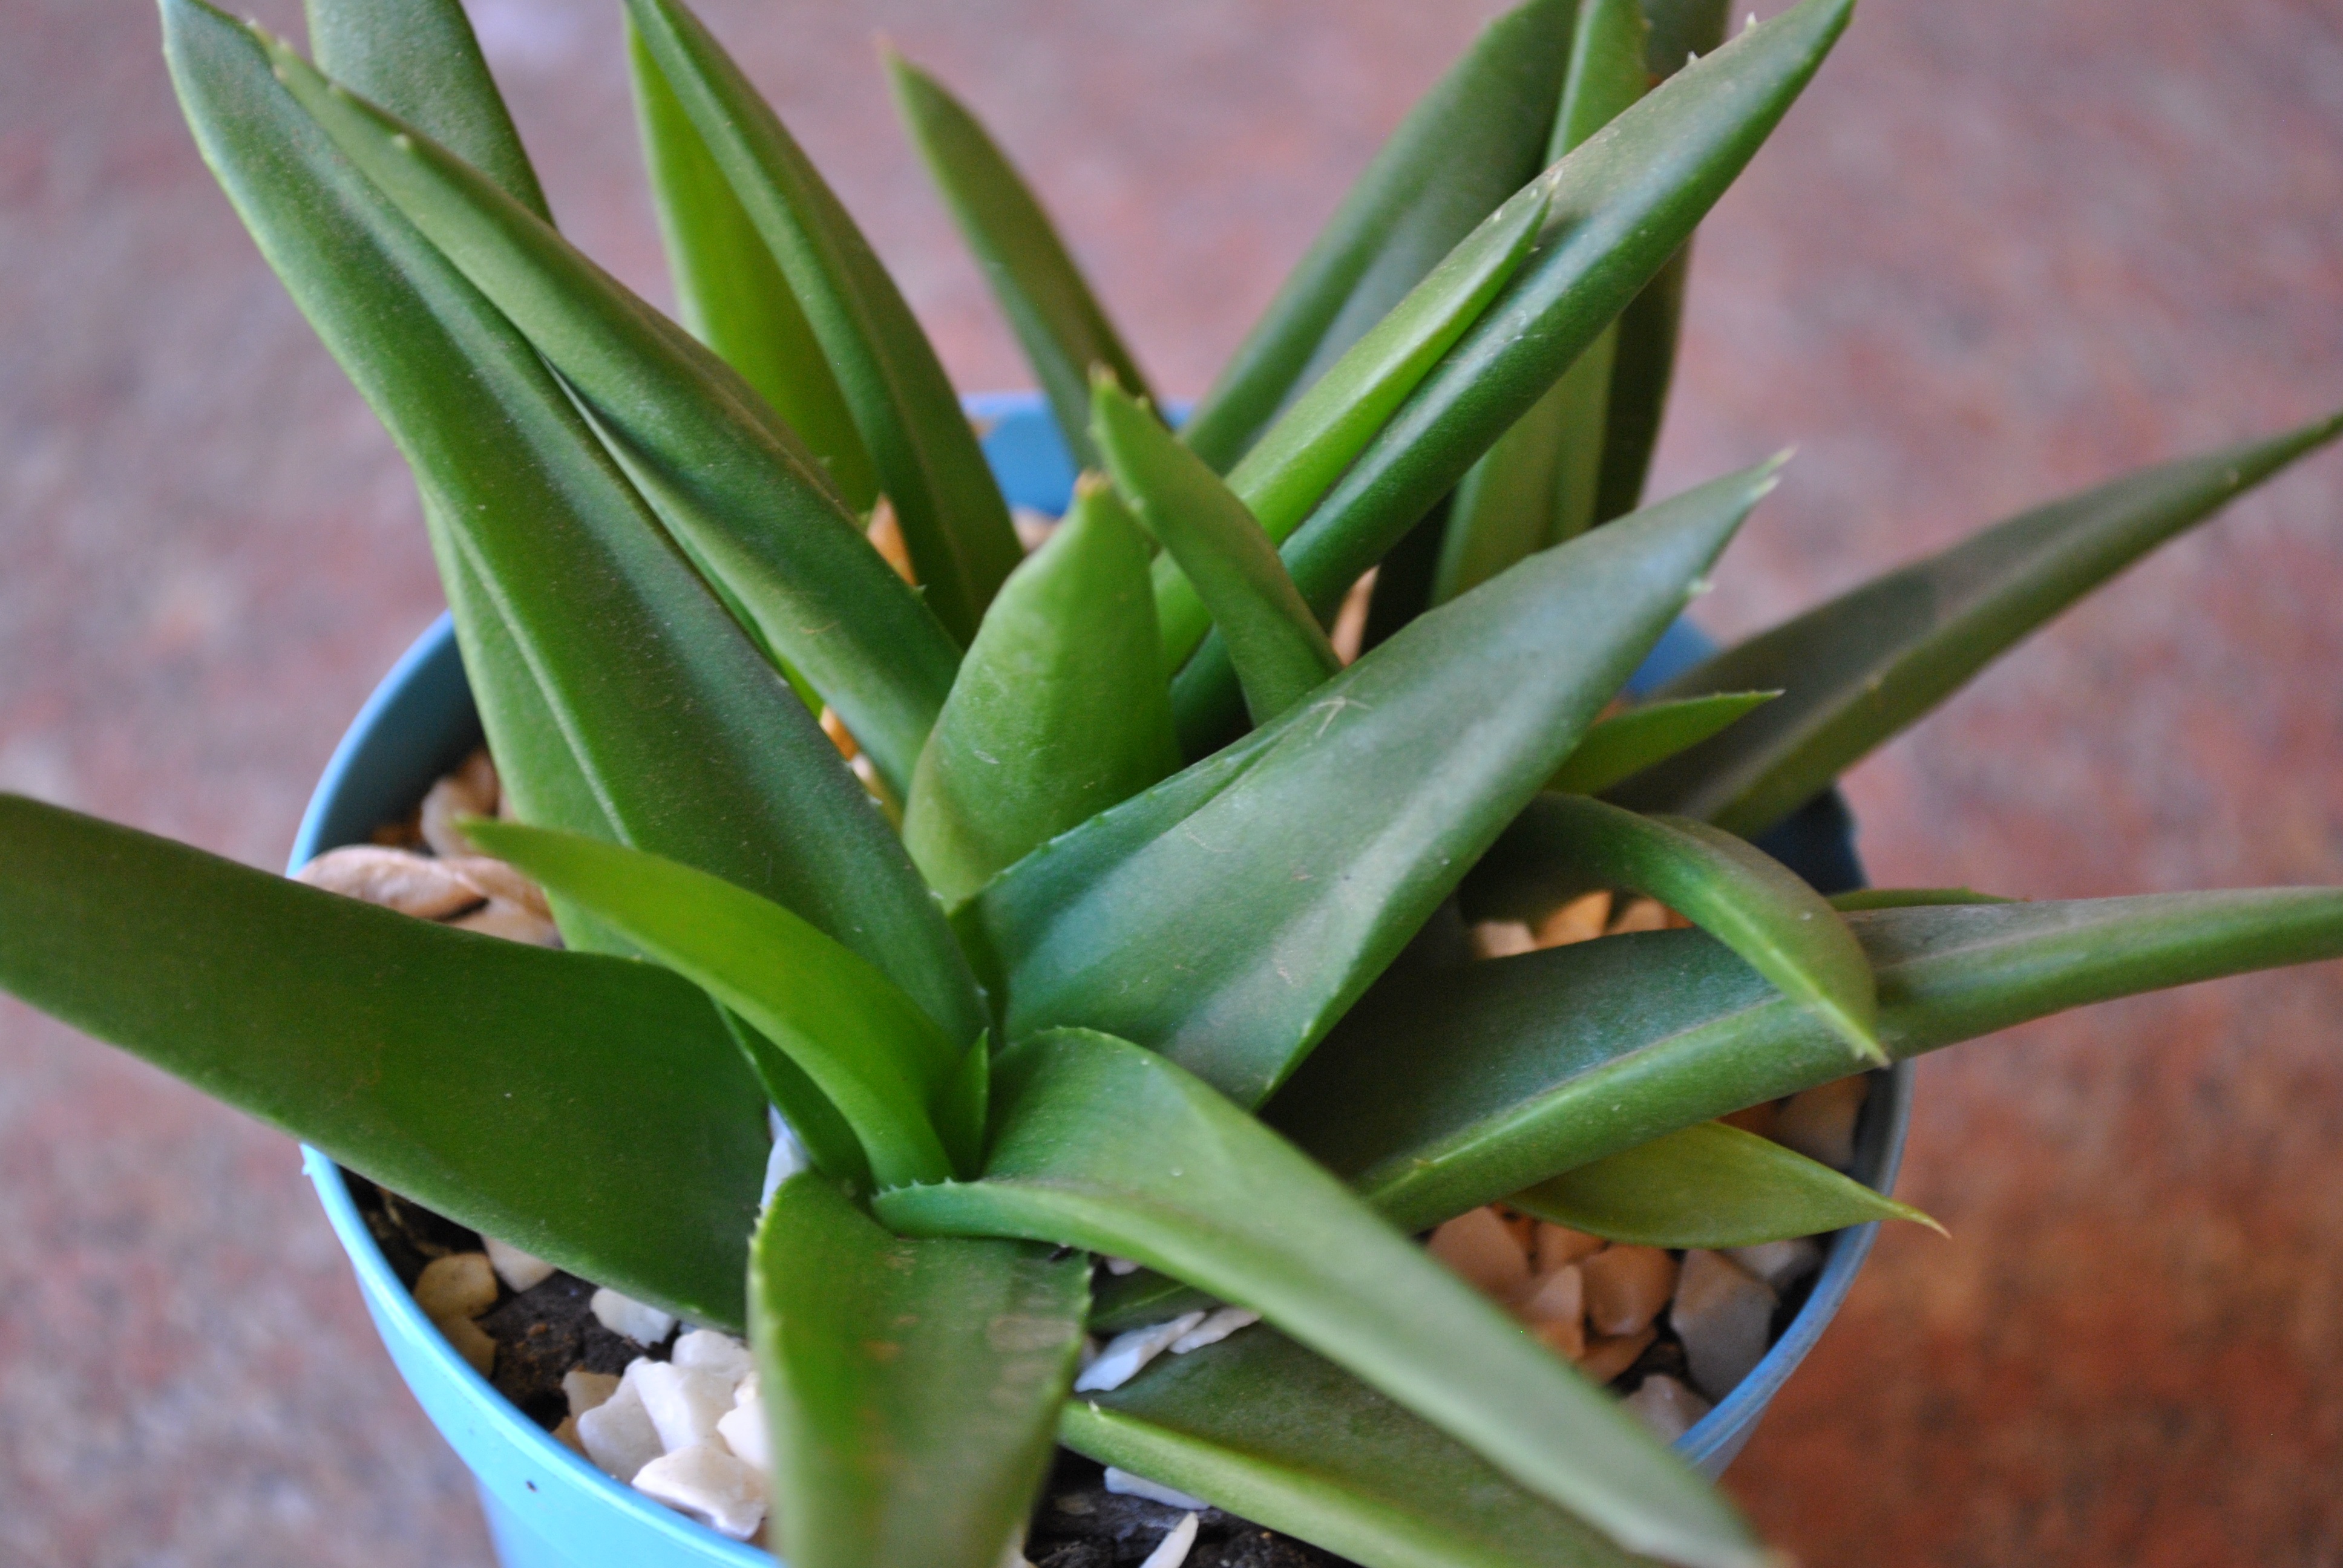
nature, plant, flower, green, botany, garden, flora, plants, aloe, agave, succulents, ornamental plant, xanthorrhoeaceae, flowering plant, plant stem, land plant